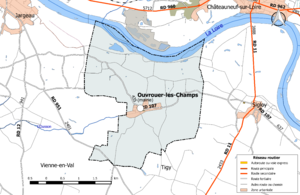
Carte du réseau routier de la commune de fr:Ouvrouer-les-Champs.
Ouvrouer-les-Champs est une commune française, située dans le département du Loiret en région Centre-Val de Loire.